Sarathi Socio Cultural Trust

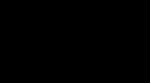
Sarathi Socio Cultural Trust

Sarathi Socio Cultural Trust is a non profit organization in Bangalore, founded in 2003. The organization is involved in organizing socio-cultural events in Koramangala, the highlight being the grand "Durga Puja", which sees at least 150,000 to 200,000 visitors every year, and which got the "Senco Sharod Samman" award for the best ambiance and crowd management in 2018. In 2020, Sarathi used its funds to help many people, like the idol-makers and others, whose livelihoods were badly impacted due to the pandemic.